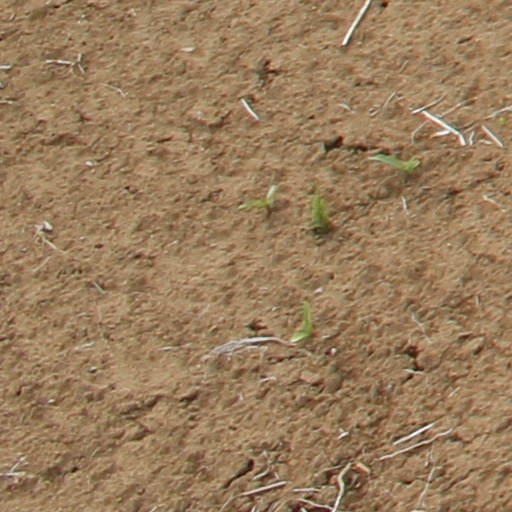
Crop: wheat